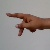
The image shows a hand gesture representing the letter 'P' in Indian Sign Language.